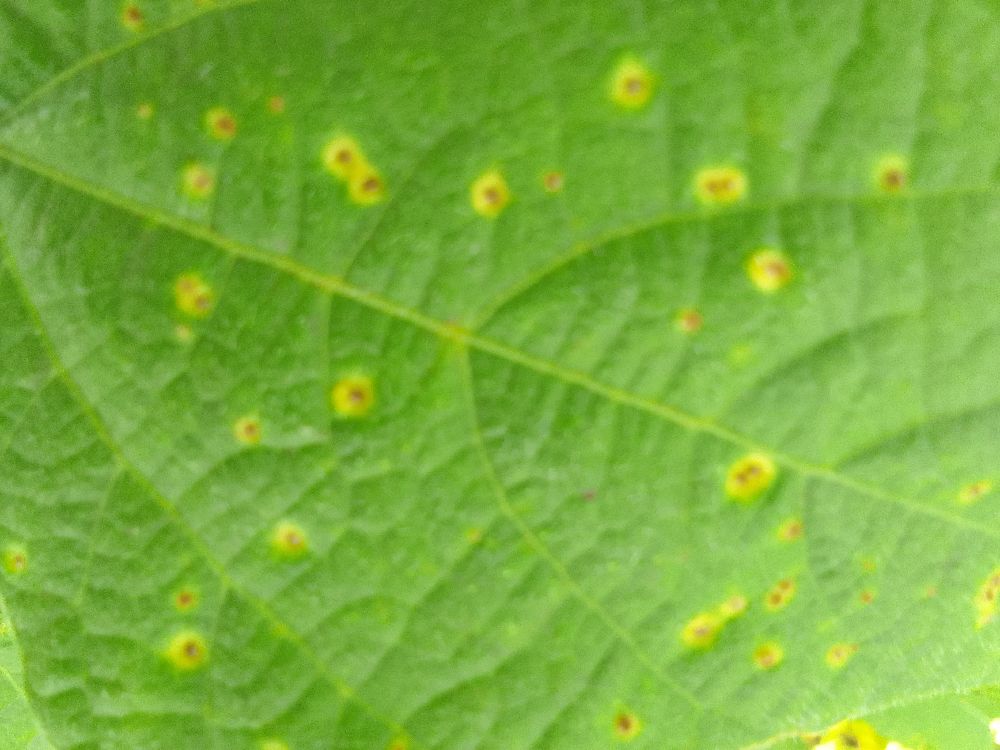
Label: rust